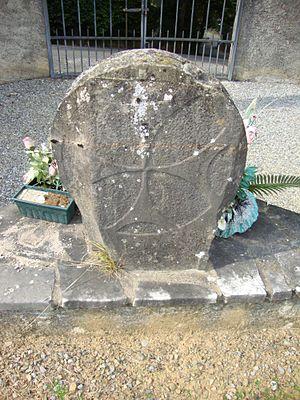
Féas est une ancienne commune française, située dans le département des Pyrénées-Atlantiques en région Nouvelle-Aquitaine. Le 1ᵉʳ janvier 2017, elle est avec Ance l'une des deux communes déléguées de la commune nouvelle Ance Féas.